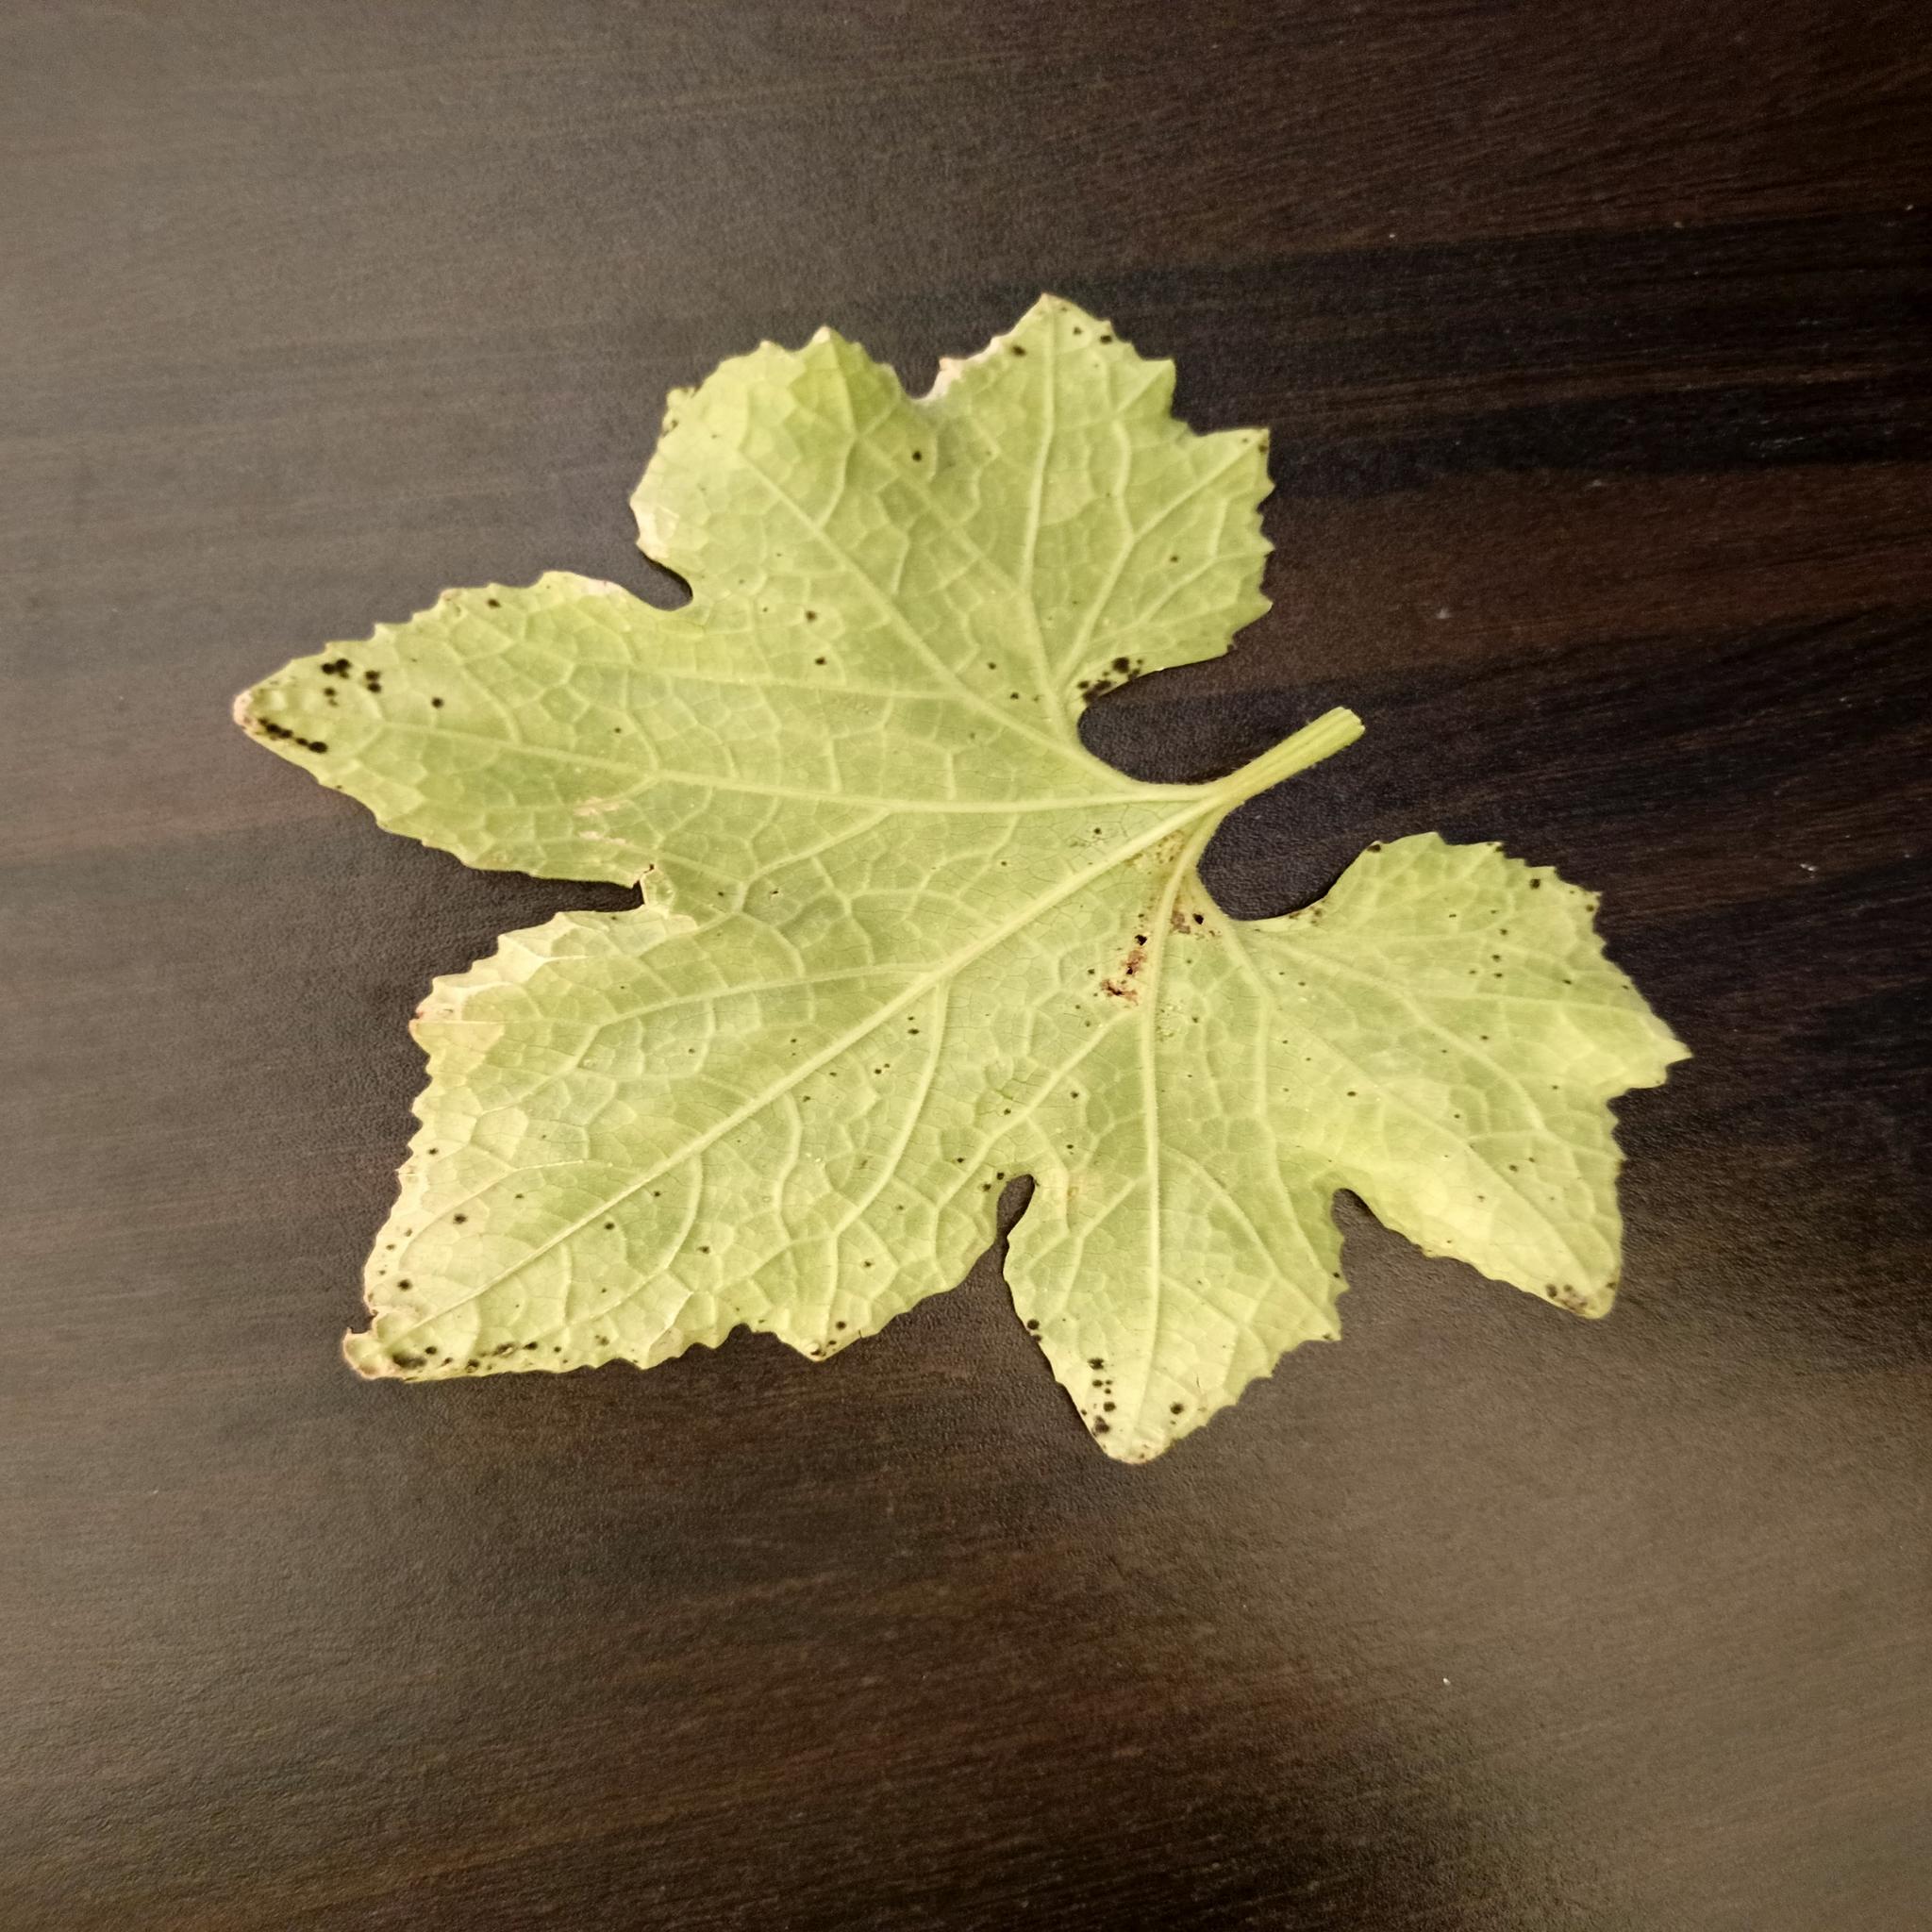
Label: Downy mildew